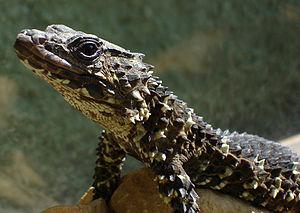
Smaug breyeri est une espèce de sauriens de la famille des Cordylidae.